List of The Flash characters

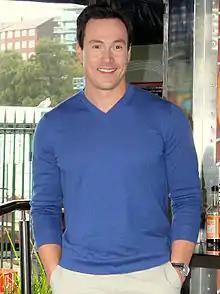
Chris Klein

Nora West-Allen (portrayed by Jessica Parker Kennedy; main: season 5; recurring: seasons 4, 7 and 8; guest: season 9) is introduced as a mysterious girl with super-speed. She is first seen at Barry and Iris's wedding and interacts with Team Flash throughout the season. After helping Barry stop the Thinker's satellite, she reveals herself as his and Iris's daughter from 2049. Since she is from the future, certain actions in the present change major parts of her history over the course of the series. Her lightning is yellow and purple, referencing both of her parents' lightnings. She is established as a lesbian.